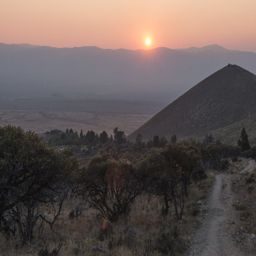
the final stretch before sunset .